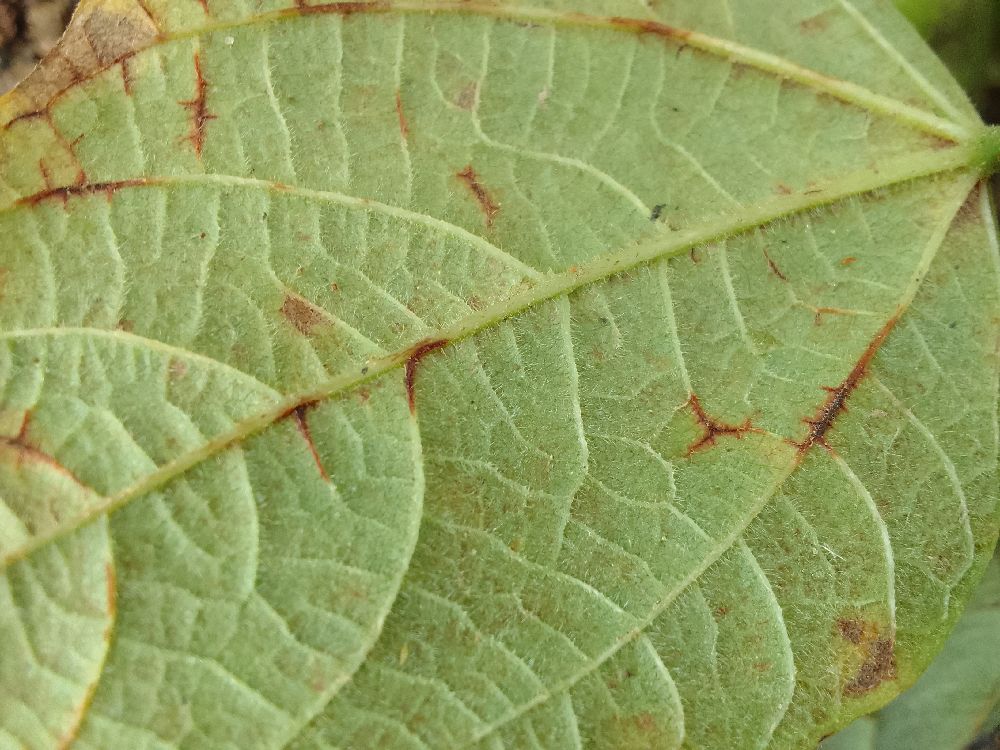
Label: anthracnose